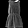
Label: Dress